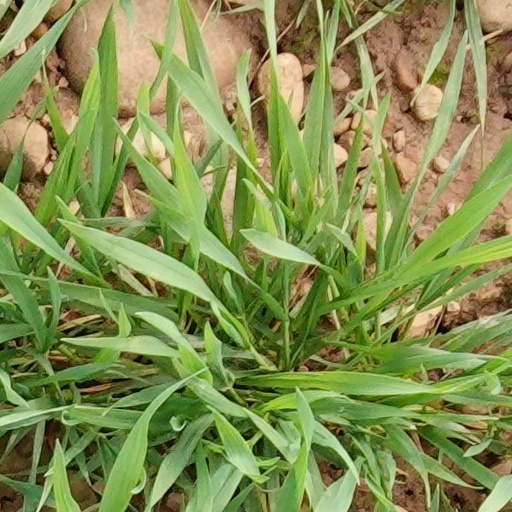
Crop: wheat